Gooise Meren

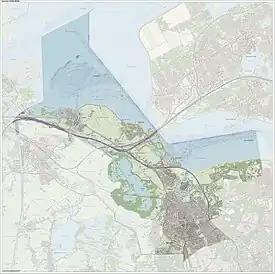
"Map of the municipality of Gooise Meren"

Gooise Meren is a municipality in the province of North Holland, the Netherlands. It has about 58,000 inhabitants and covers an area of about .